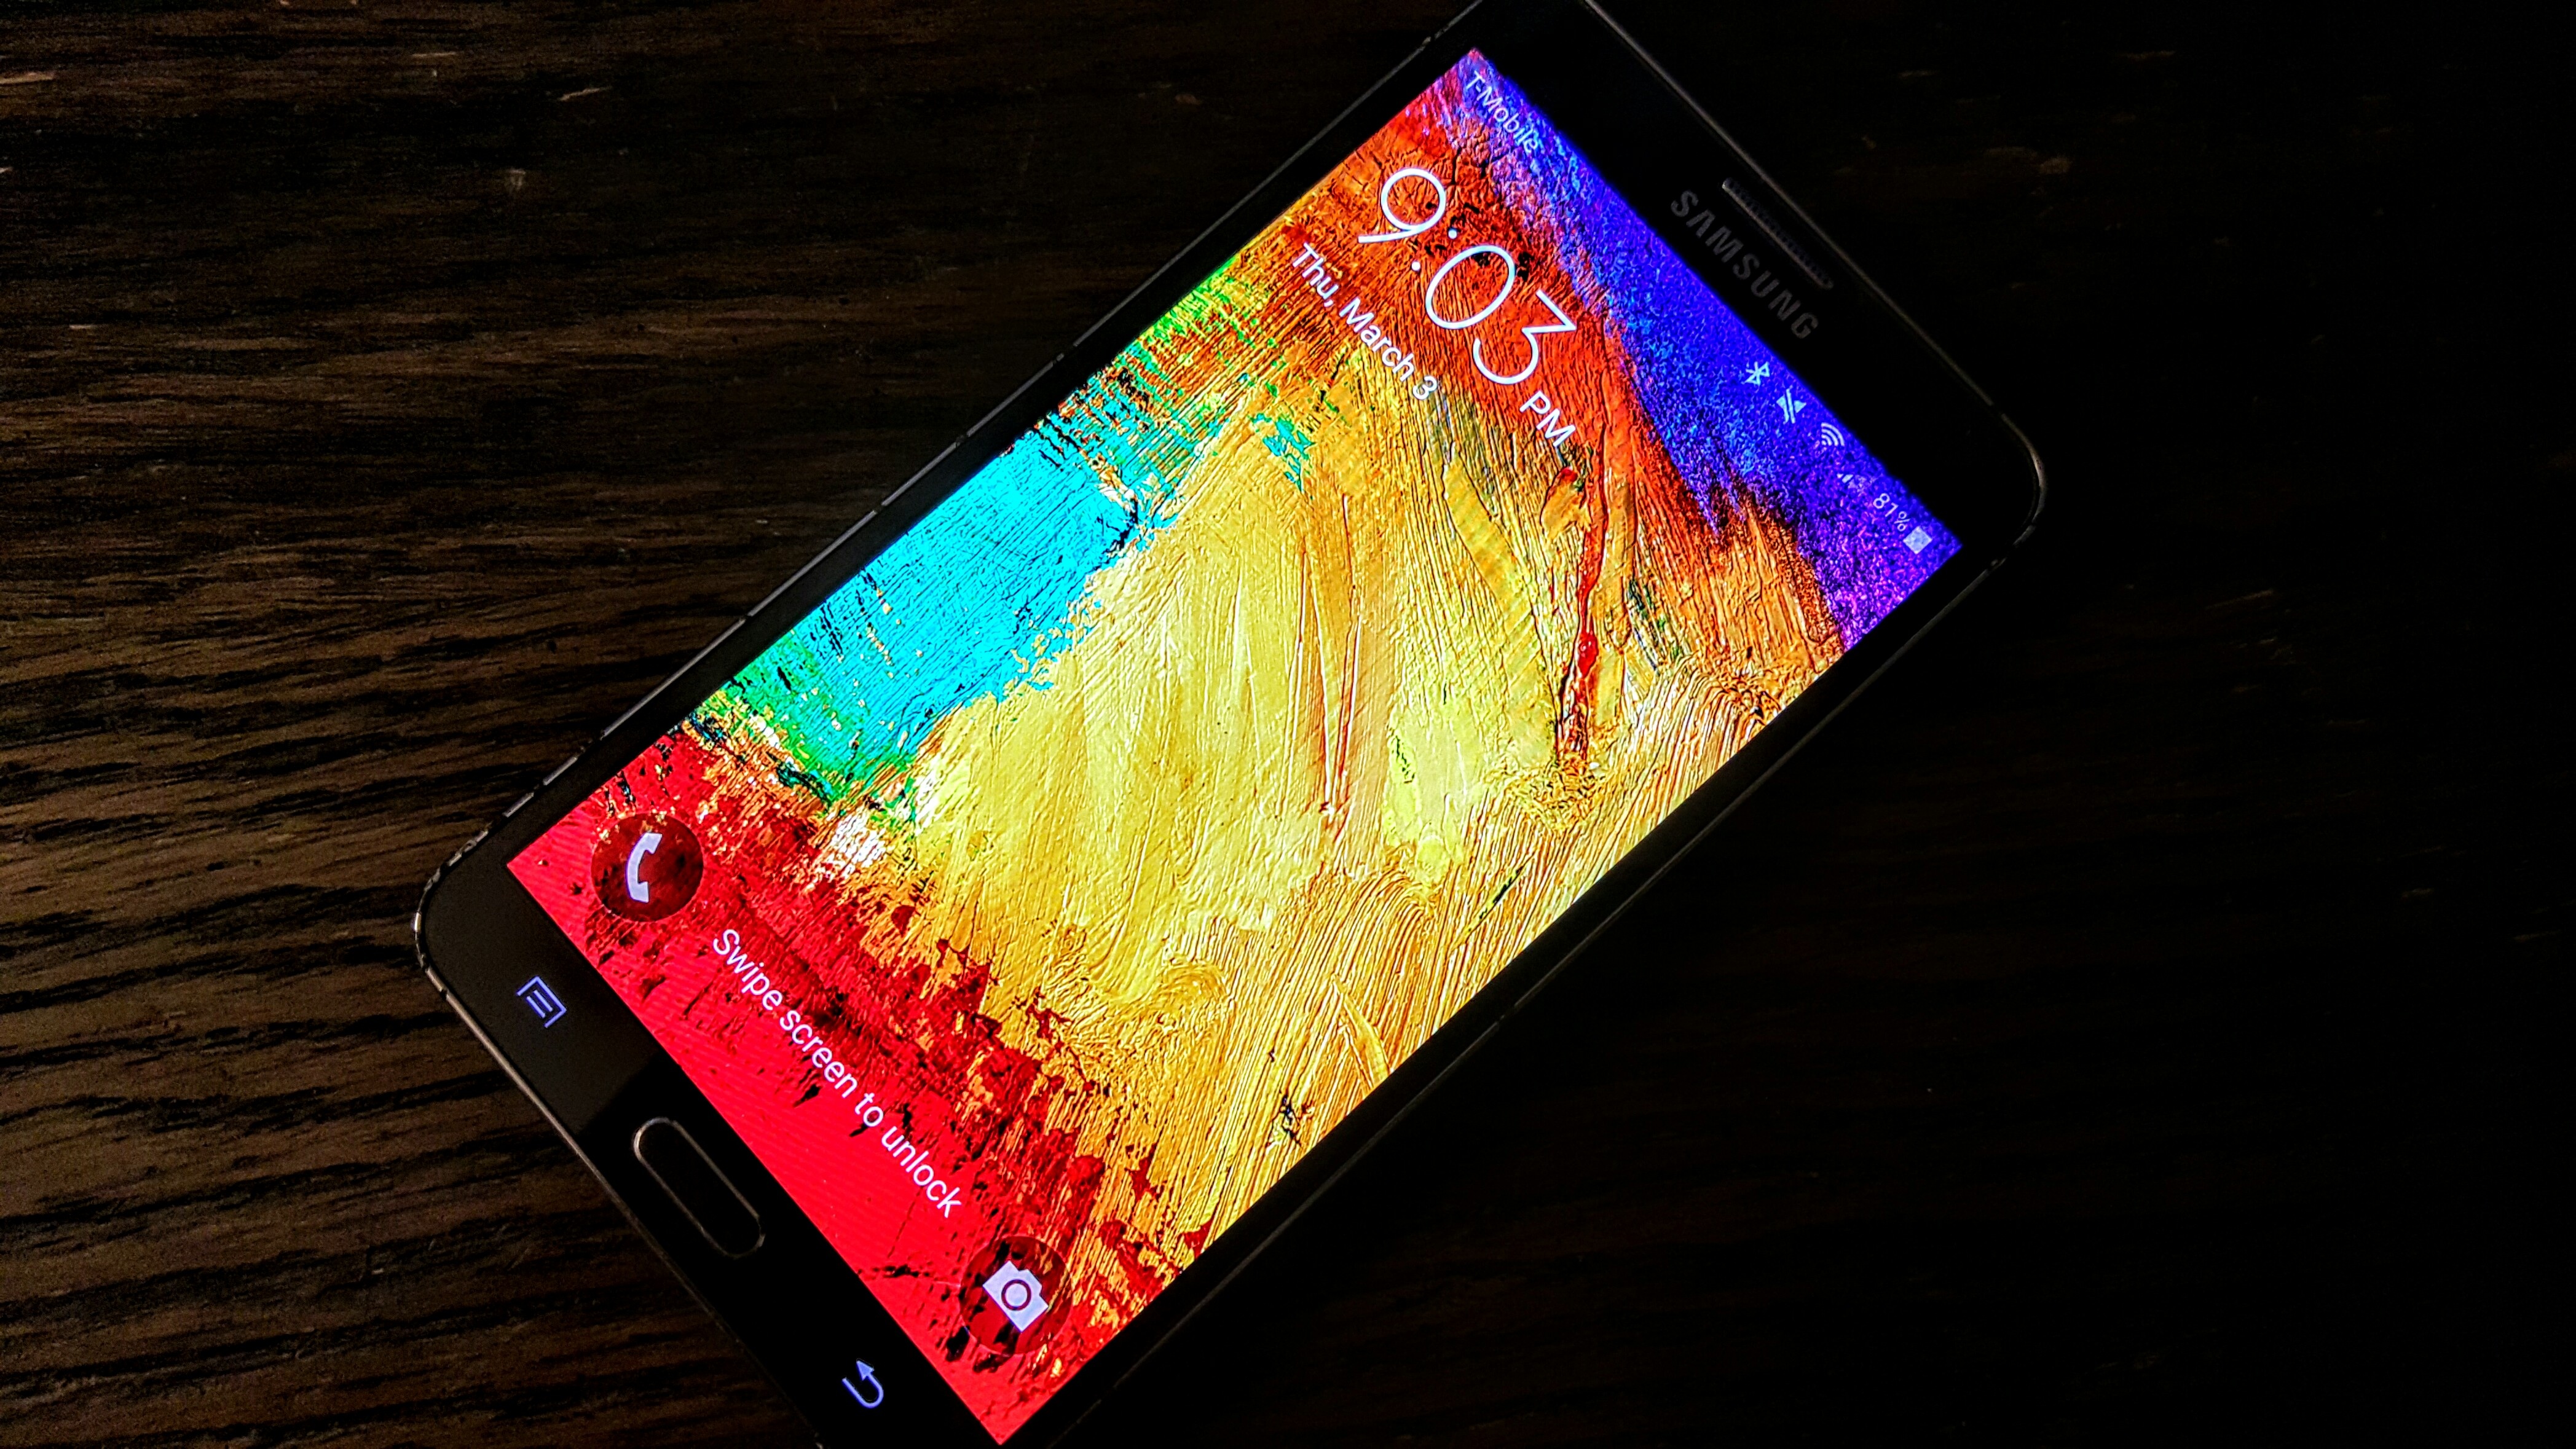
light, glass, reflection, red, color, yellow, material, art, shape, astronomical object